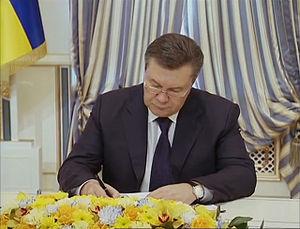
Viktor Fedorovytch Ianoukovytch, né le 9 juillet 1950 à Ienakiieve, est un homme d'État ukrainien, président du pays du 25 février 2010 au 22 février 2014.